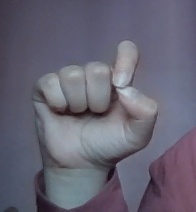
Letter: fa